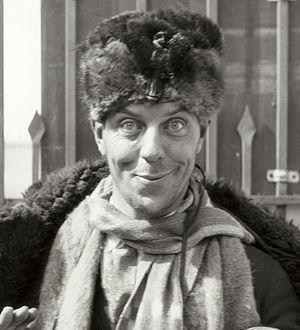
Karl Dane est un acteur américain né le 12 octobre 1886 à Copenhague, décédé le 14 avril 1934 à Los Angeles.